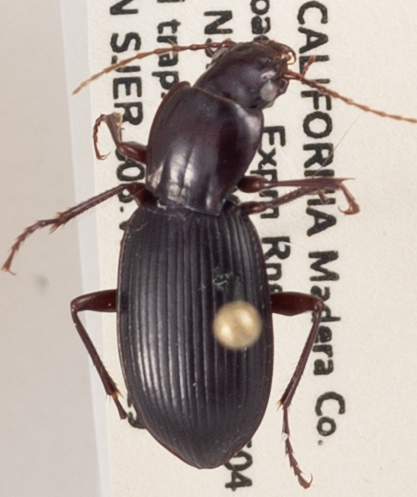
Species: Pterostichus panticulatus
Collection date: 2020-02-19
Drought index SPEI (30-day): -1.69
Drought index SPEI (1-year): -0.9
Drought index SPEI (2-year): -0.32